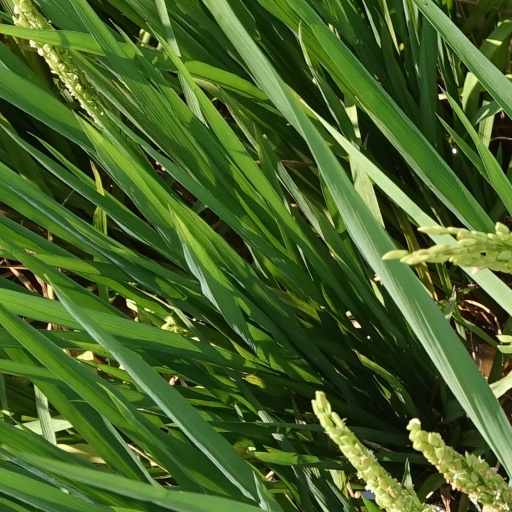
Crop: rice